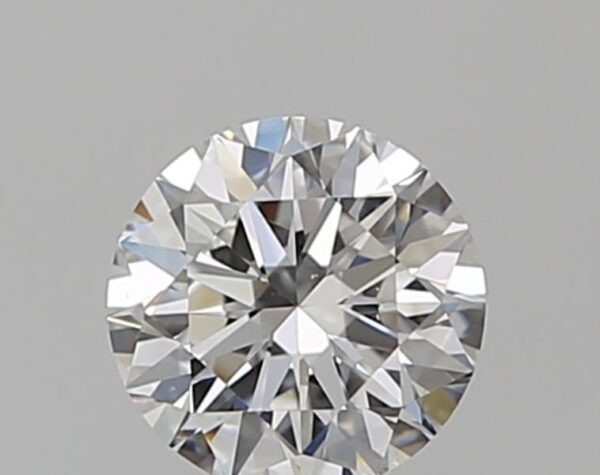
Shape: round
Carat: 0.5
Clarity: VS1
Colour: F
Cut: EX
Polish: EX
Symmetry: EX
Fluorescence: N
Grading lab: GIA
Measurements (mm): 5.05 x 5.08 x 3.14